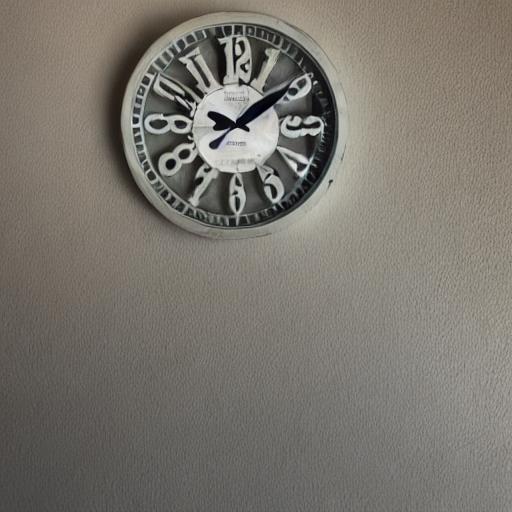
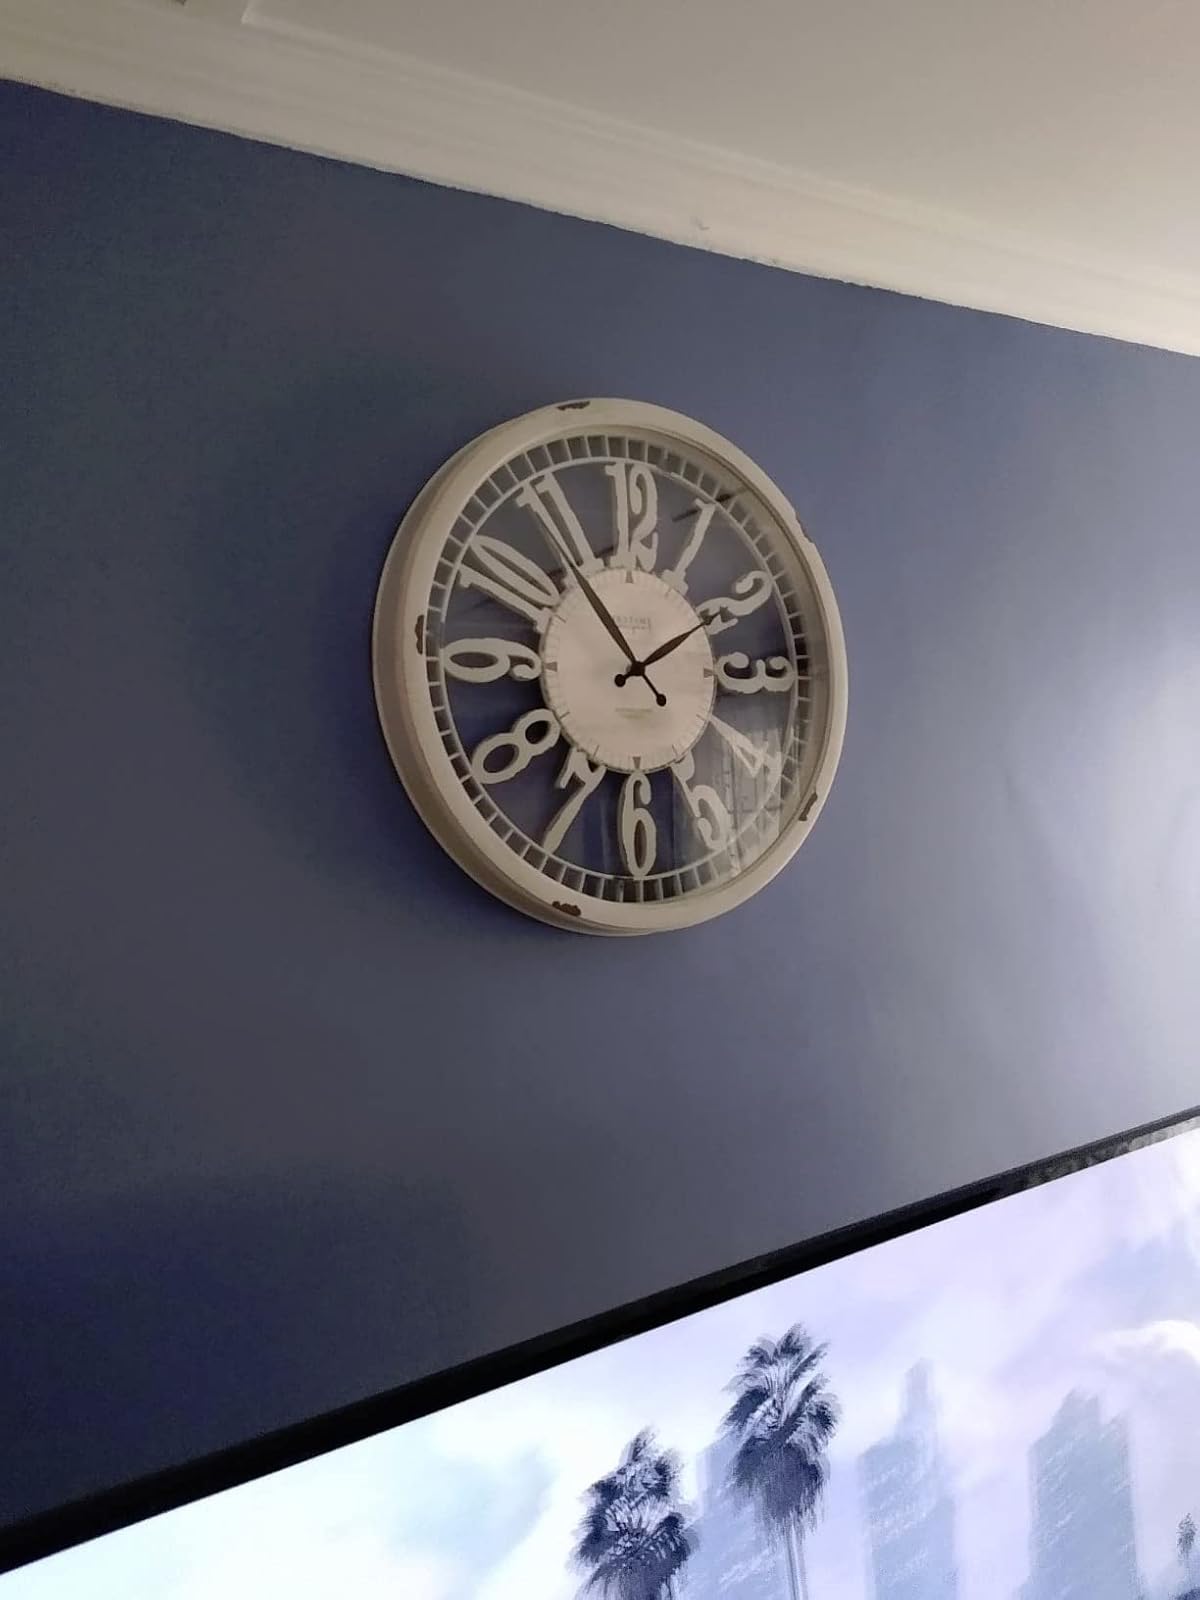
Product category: clock
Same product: no